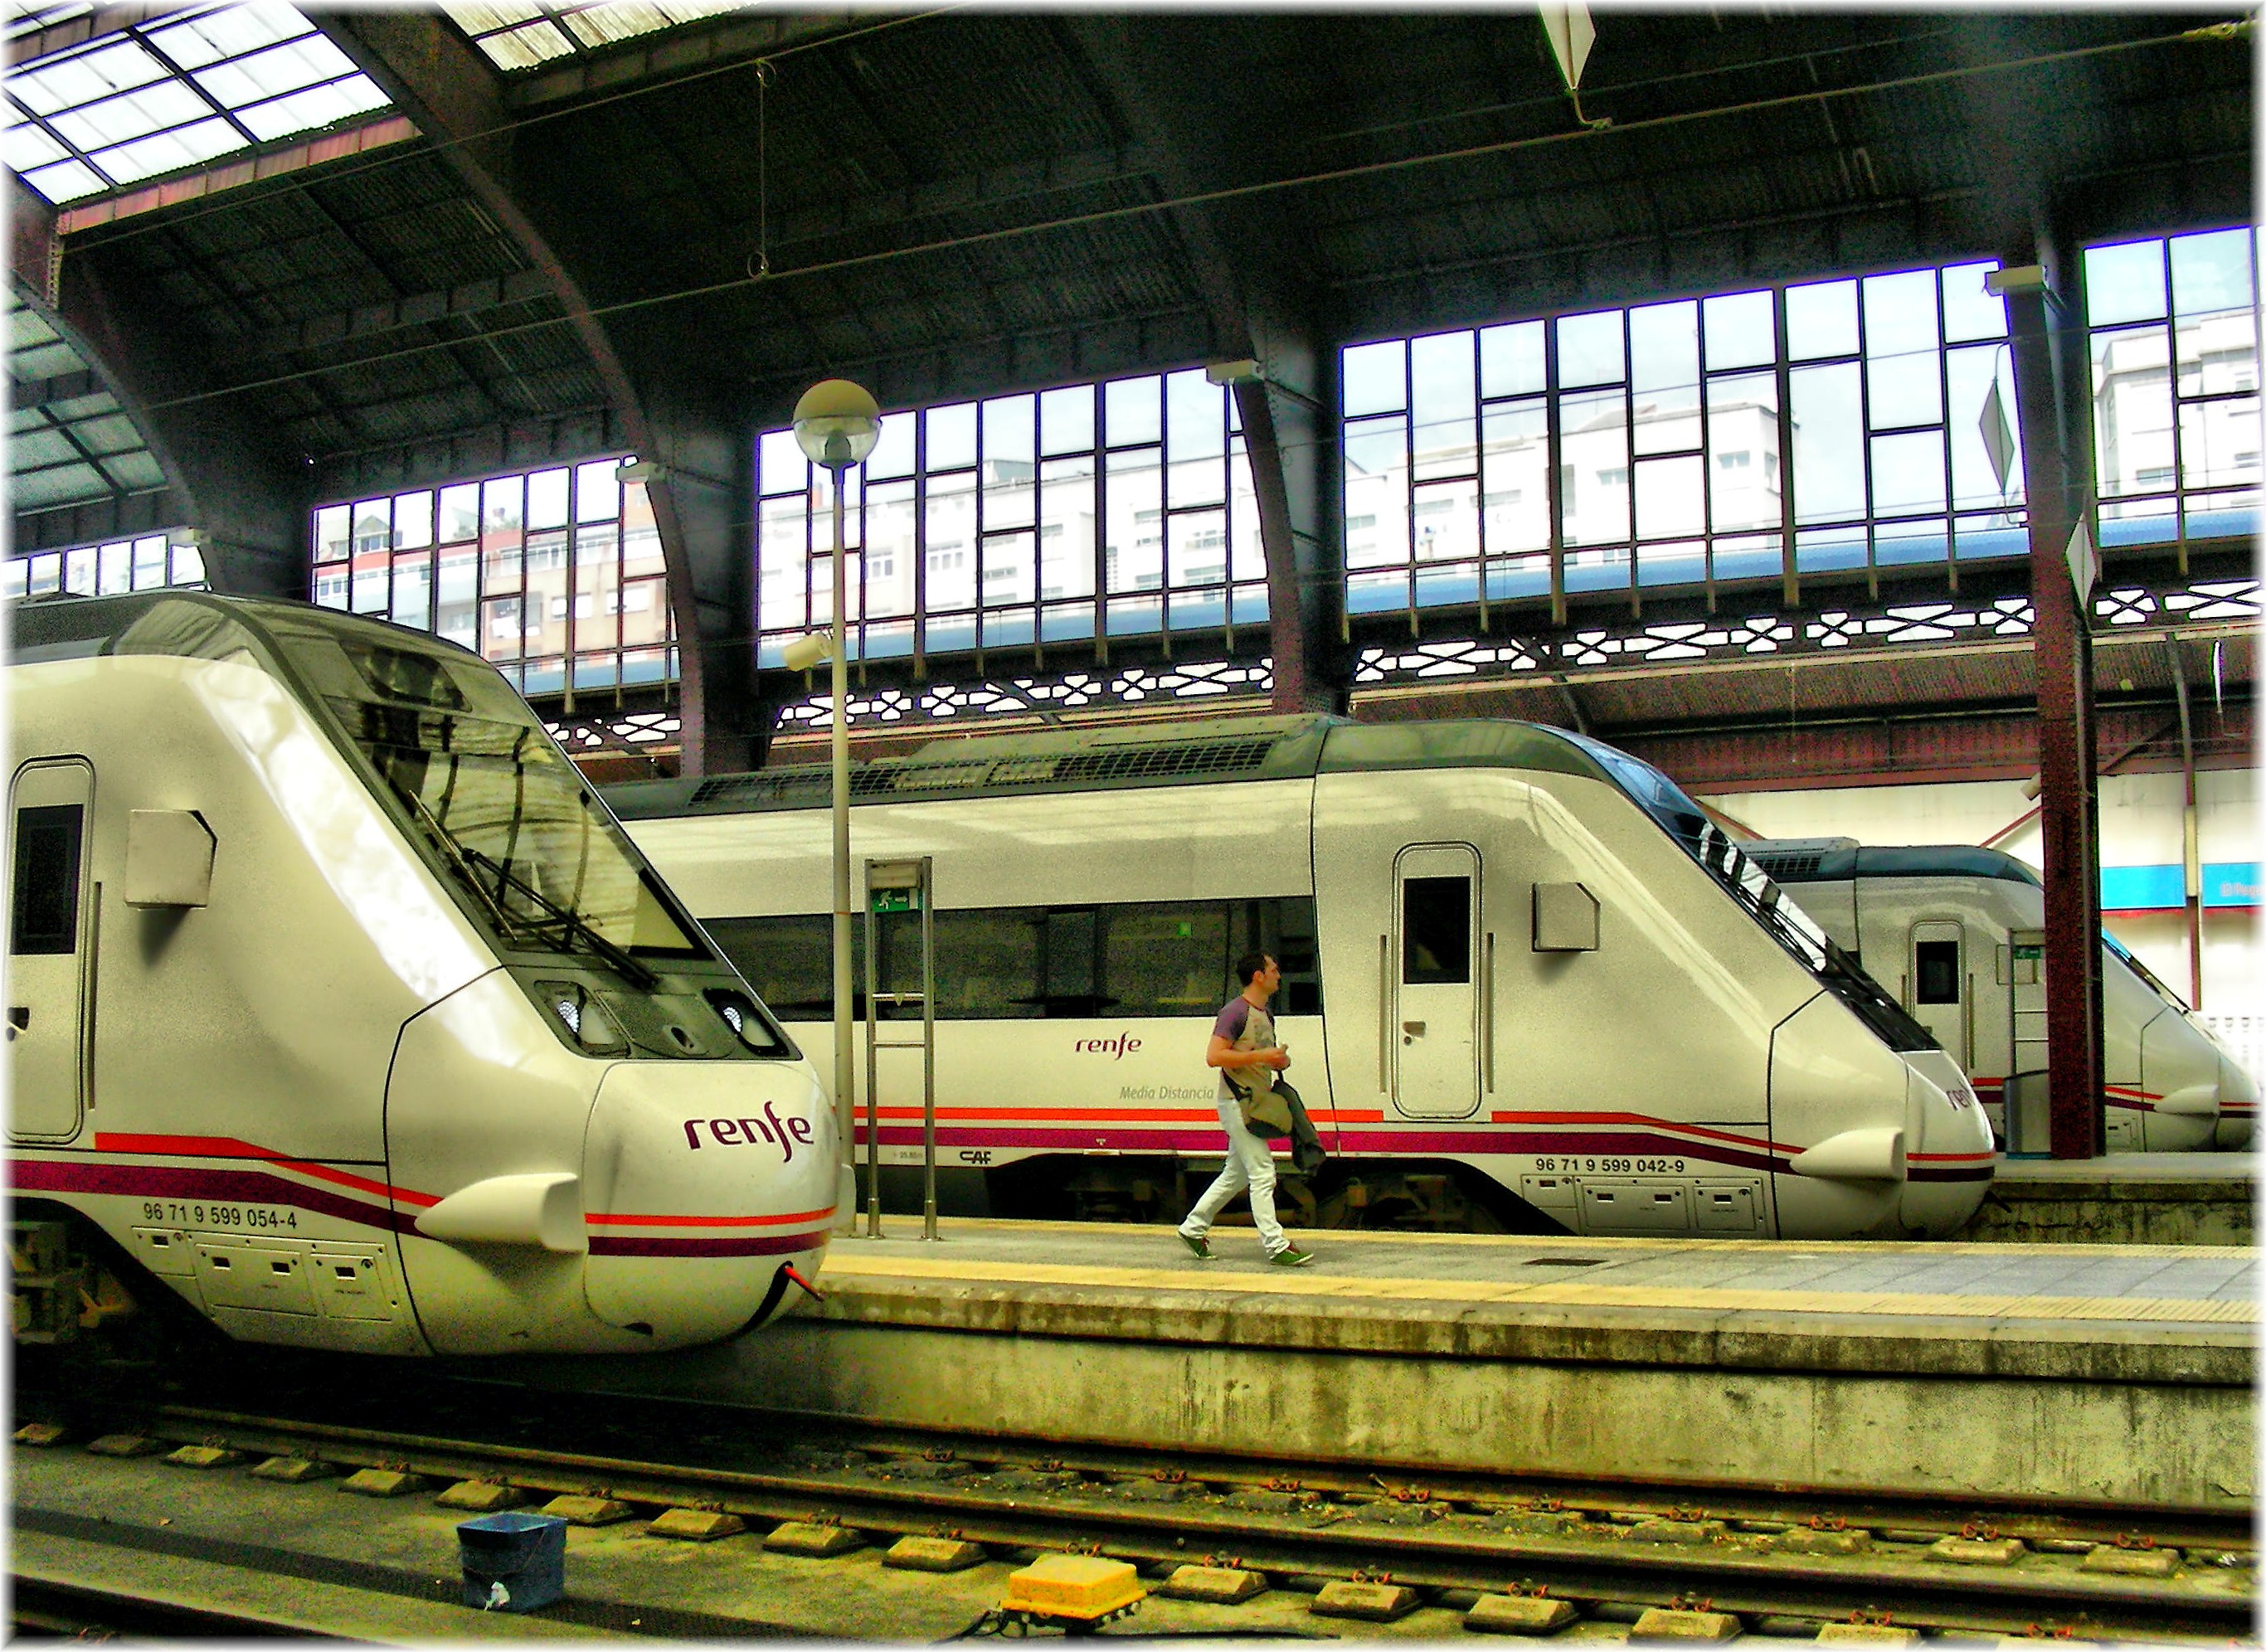
train, transport, europe, vehicle, airline, aviation, public transport, spain, europa, galicia, estacion, mygearandme, espana, passenger, galiza, maquinas, corunna, galice, lacoruna, rail transport, acoru a, coru a, trenes, renfe, estaciondetren, bullet train, high speed rail, maglev